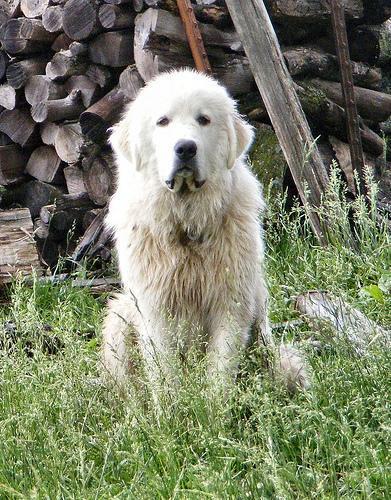
great pyrenees